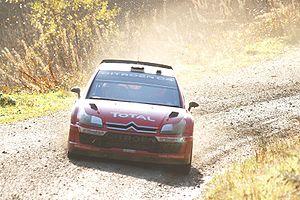
Sébastien Loeb, né le 26 février 1974 à Haguenau, est un pilote de rallye français reconverti dans les compétitions sur circuit dans un premier temps, puis en rallye-raid et en rallycross plus récemment. Engagé sous les couleurs de Citroën Racing, il remporte avec son copilote Daniel Elena le championnat du monde des rallyes neuf fois consécutivement de 2004 à 2012 au terme de dix saisons complètes. Détenteur à son époque de la plupart des records de la discipline, acquis lors d'une période où le règlement imposait des ordres de passage pénalisants au numéro un mondial, il est le pilote le plus titré du sport automobile, le premier à s'être imposé dans trois championnats du monde FIA différents, et considéré par de nombreux observateurs et spécialistes comme le plus grand pilote de rallye de tous les temps. Vainqueur de compétitions internationales en GT puis en Tourisme, médaillé d'or aux X Games, sacré Champion des Champions à trois reprises et tombeur du record de la course de côte de Pikes Peak, il s'affirme également comme l'un des pilotes les plus complets.
La saison 2007 est marquée par le retour de Citroën Sport en championnat du monde ainsi que celui de Sébastien Loeb au sein de l'équipe usine avec laquelle il débuta sa carrière internationale. C'est aussi le commencement d'une nouvelle ère avec le passage de témoin entre la Citroën Xsara WRC, désormais louée en mode client à des structures privées, et la Citroën C4 WRC qui lui succède. Exclusivement concentré sur son programme rallystique, Loeb s'adjuge un quatrième titre mondial, performance auparavant accomplie par les seuls Finlandais Juha Kankkunen et Tommi Mäkinen, mais échoue avec son coéquipier Dani Sordo dans la course au sacre Constructeurs remportée une nouvelle fois par Ford. Cette année-là est enfin le théâtre de ses dernières passes d'armes avec Marcus Grönholm, dont il admettra bien plus tard, au moment de prendre sa retraite à son tour, qu'il était l'adversaire le plus doué qu'il ait eu à affronter.